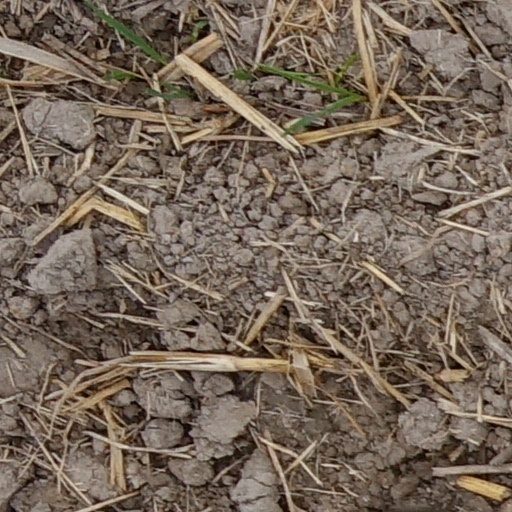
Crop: wheat